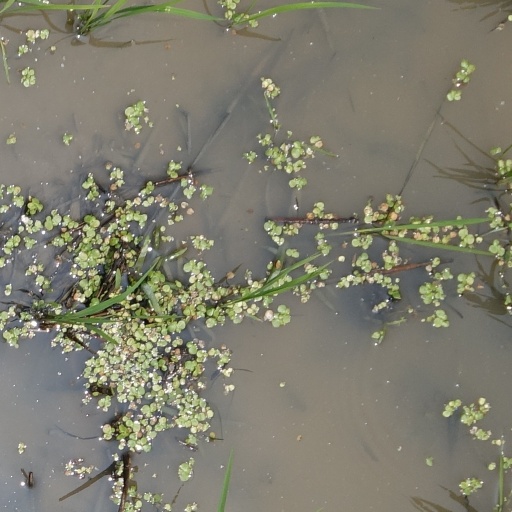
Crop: rice